Sky position (RA, Dec in degrees): 190.441, 7.186
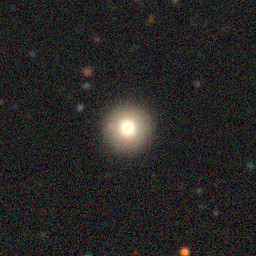
Galaxy morphology: Round Smooth Galaxies